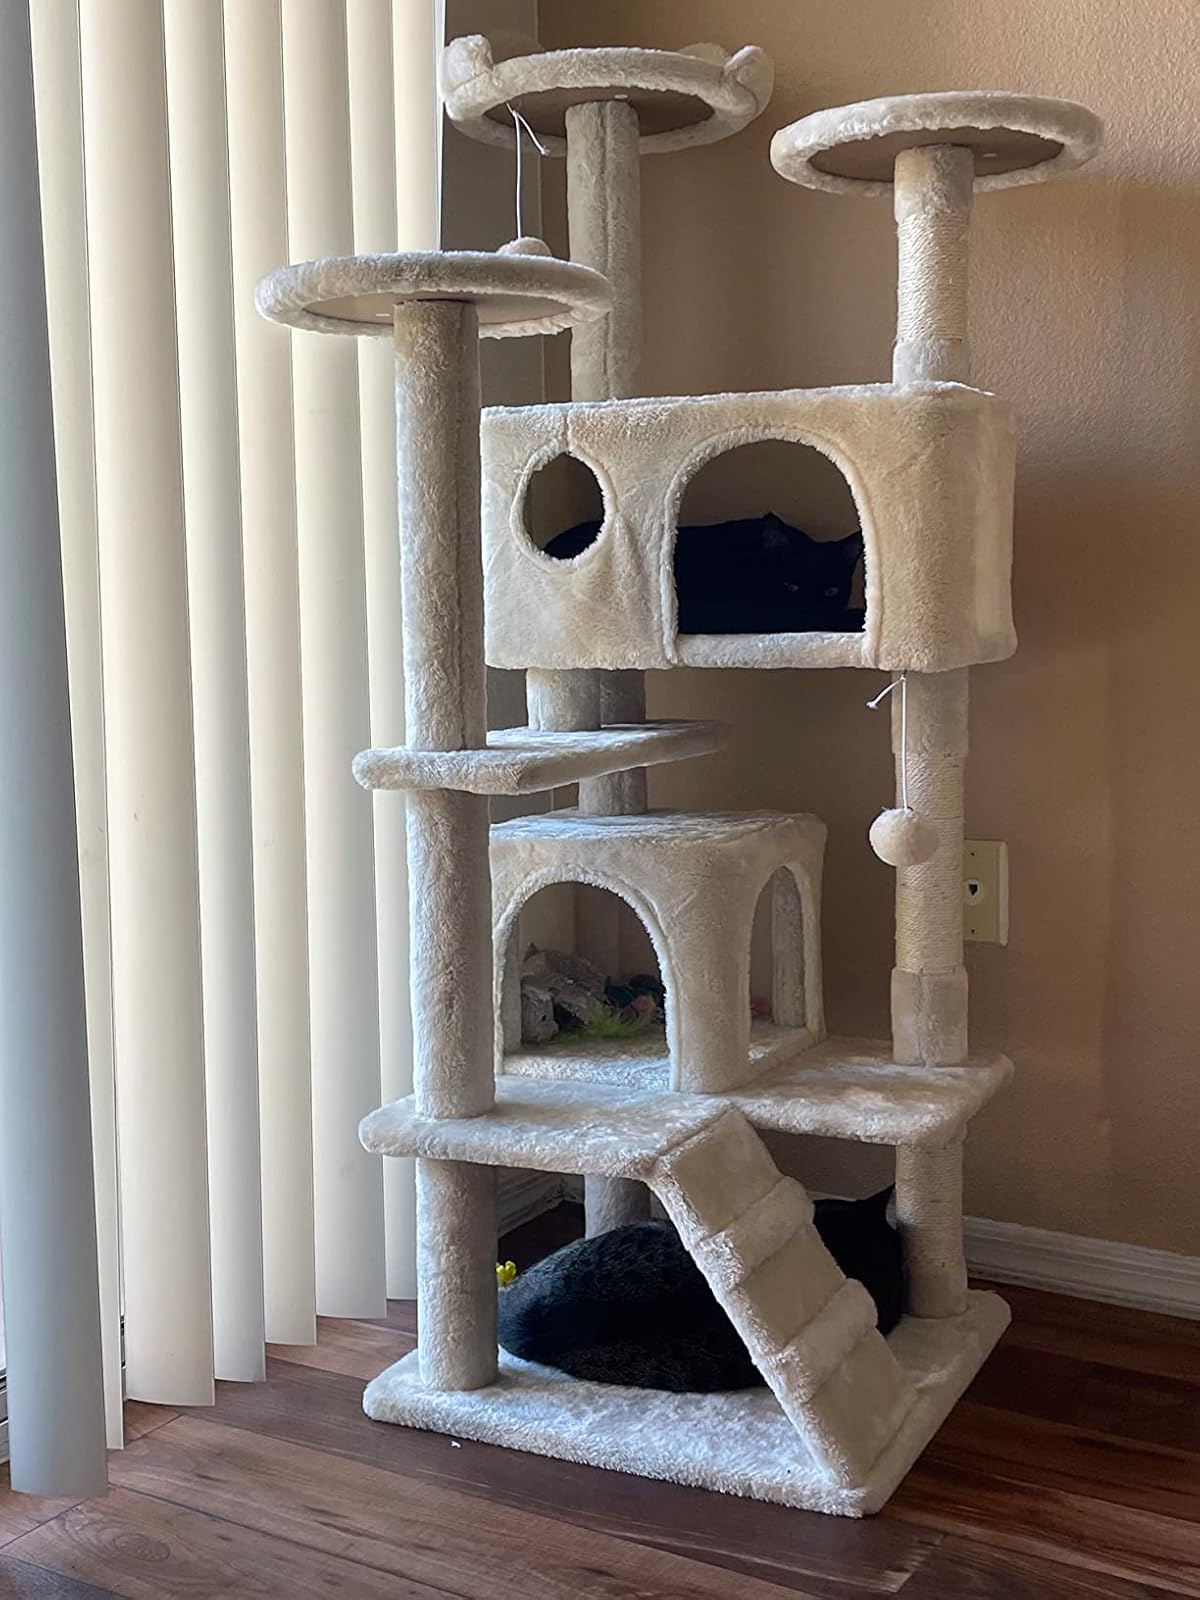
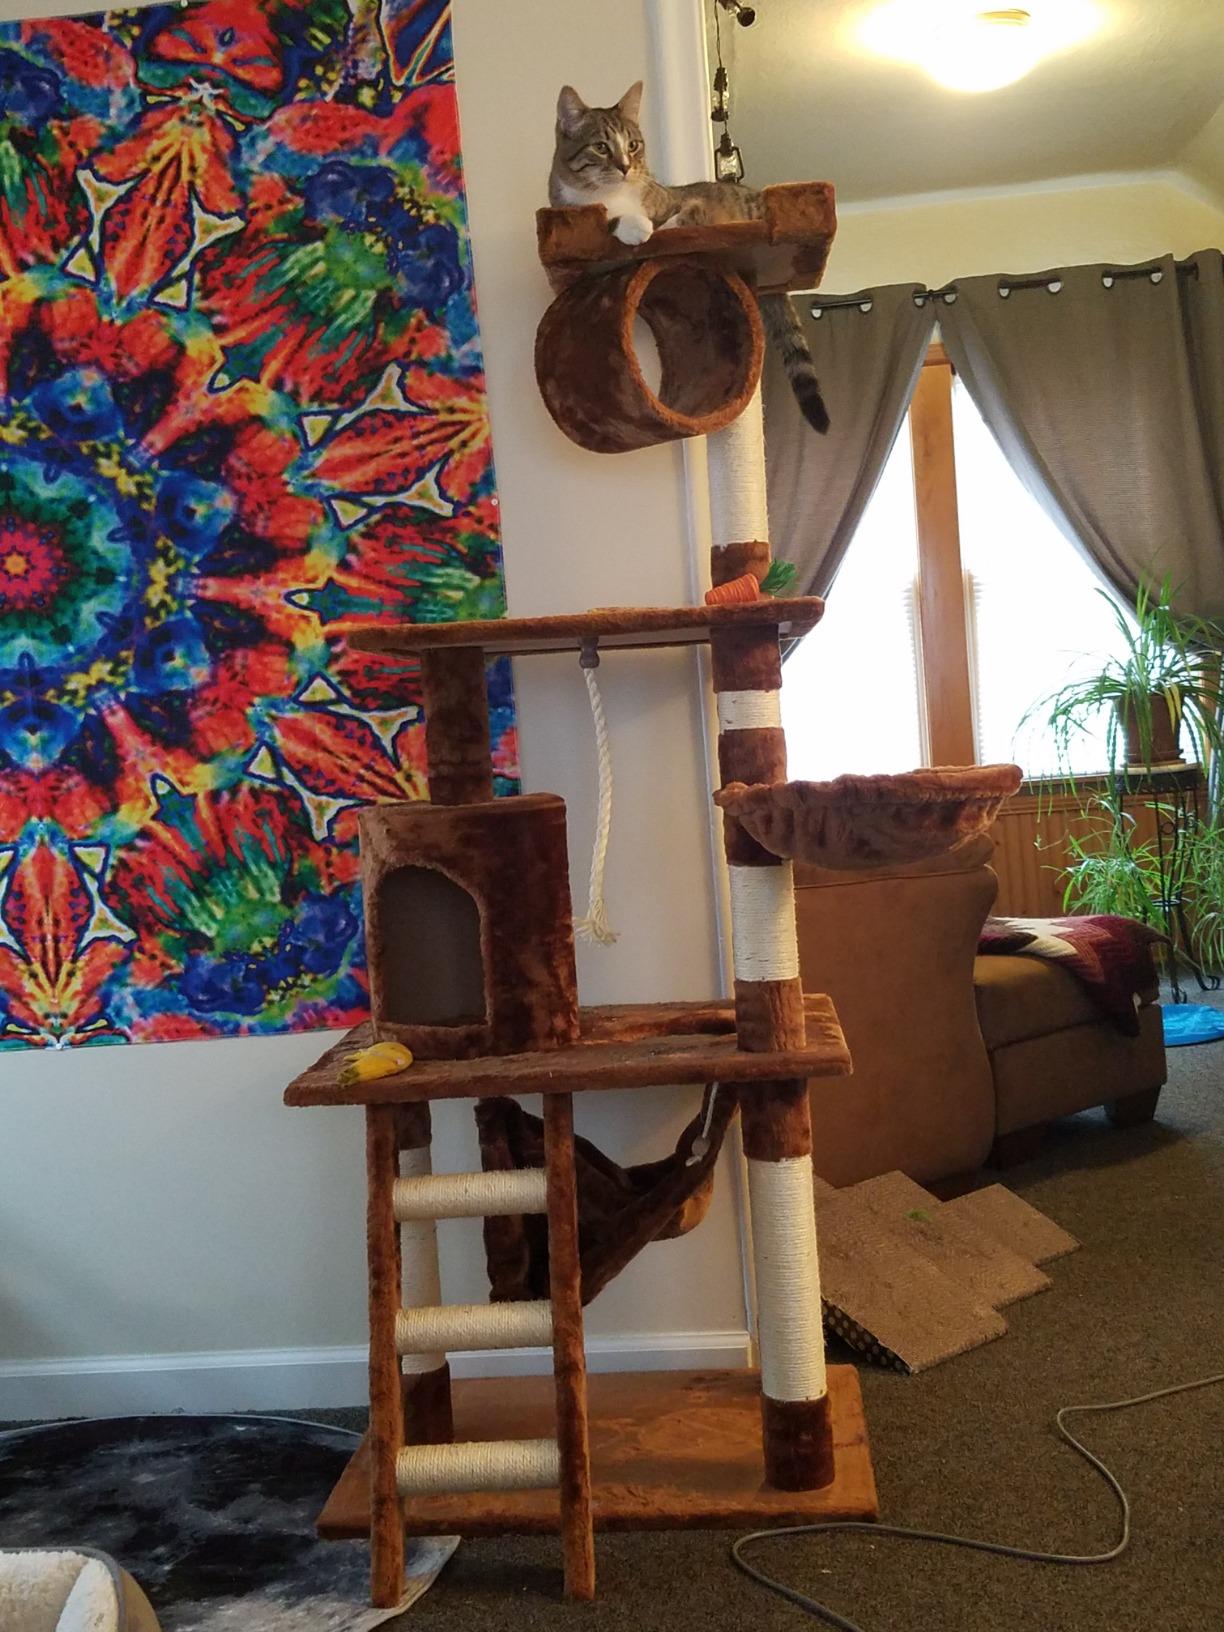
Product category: items_cat tree
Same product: no